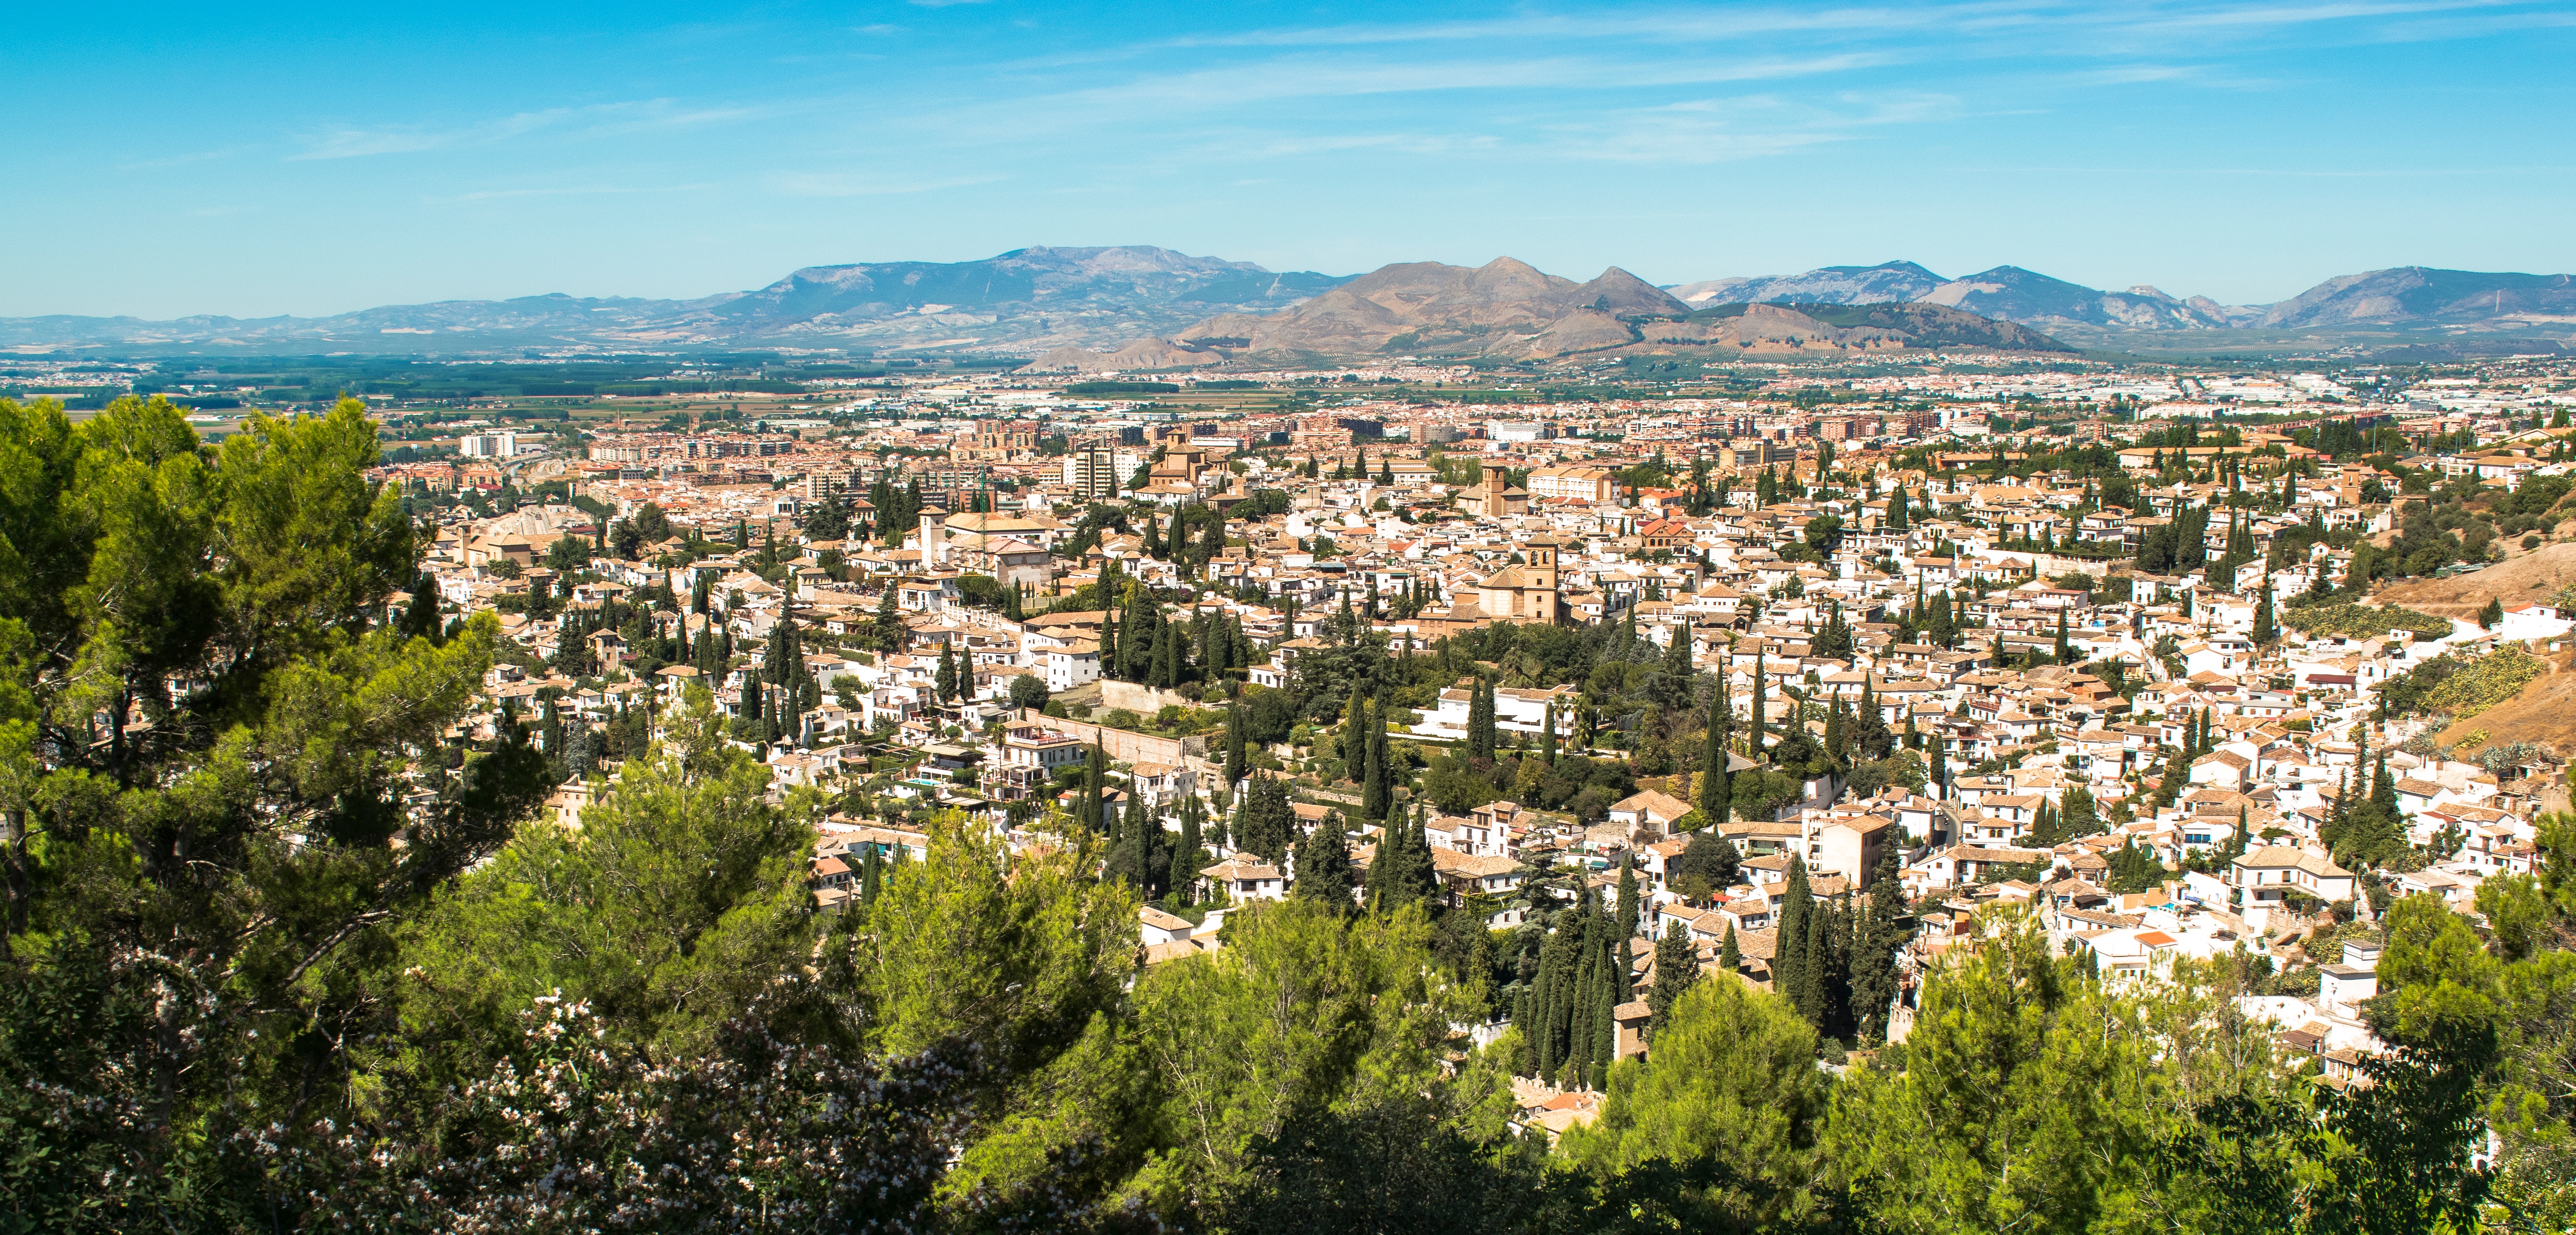
landscape, tree, mountain, meadow, hill, flower, town, valley, mountain range, panorama, village, park, tourism, plateau, ecosystem, aerial photography, geographical feature, human settlement, mountainous landforms